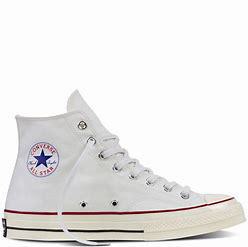
Brand: Converse
Model: Chuck 70